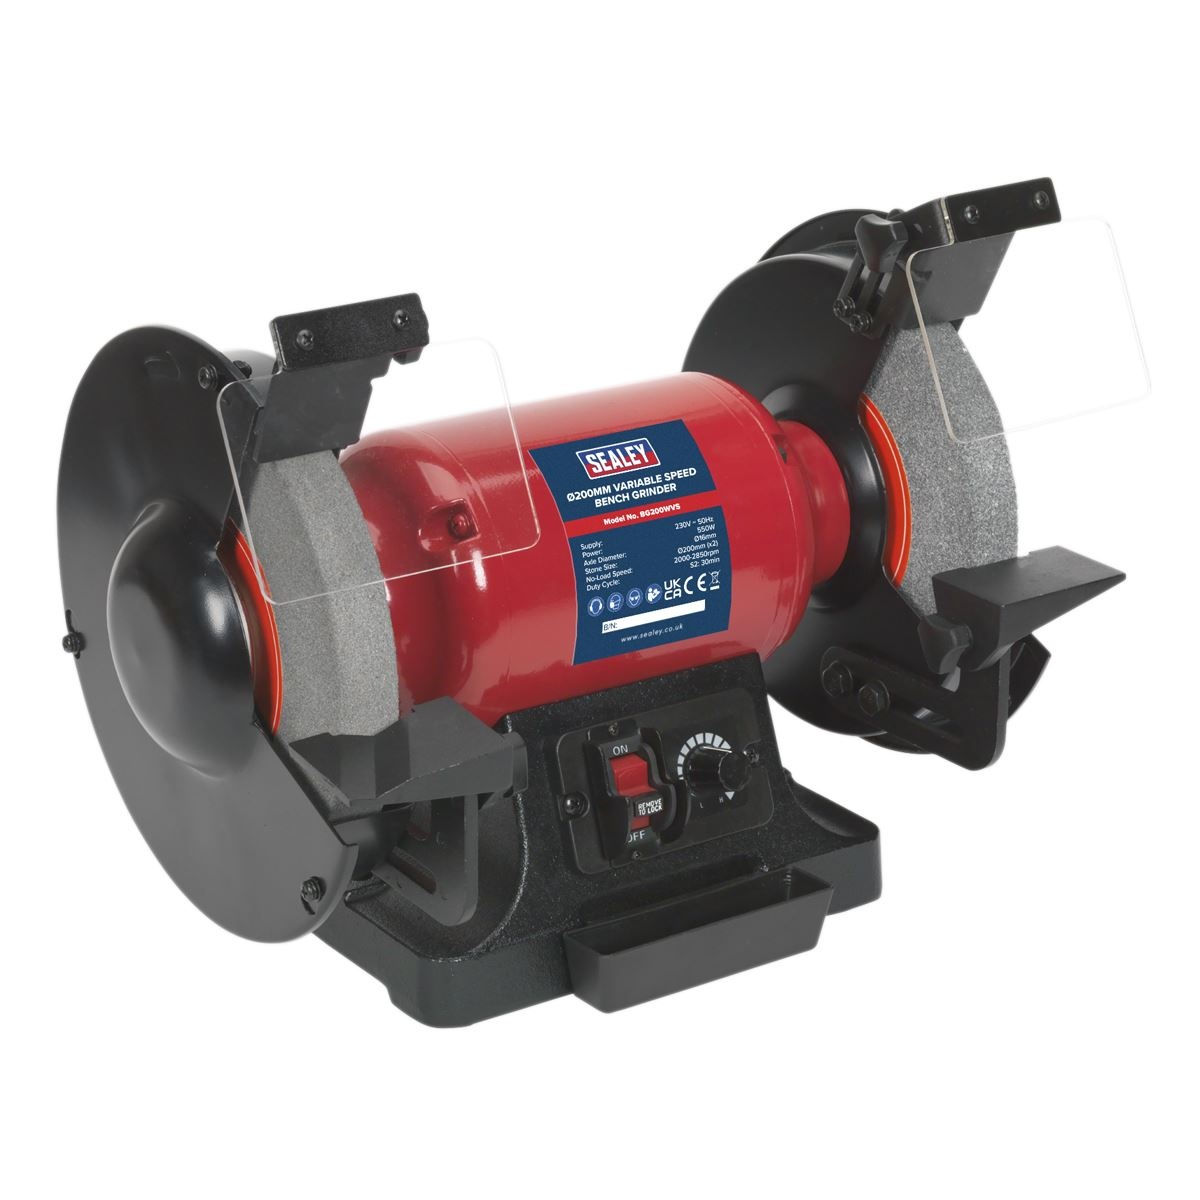
Sealey Bench Grinder 200mm Variable Speed BG200WVS
Induction motor suitable for general use. Supplied with stone guards attached, adjustable eye shields and spark arrestors. Substantial tool rests, one with angled cut-out assisting effective tool sharpening. Variable speed allows for better control of grinding and sharpening. Features integral coolant tray for convenient cooling of sharpened/ground item. - Induction motor suitable for general use. - Supplied with stone guards attached, adjustable eye shields and spark arrestors. - Substantial tool rests, one with angled cut-out assisting effective tool sharpening. - Variable speed allows for better control of grinding and sharpening. - Integral coolant tray for convenient cooling of sharpened/ground item. - Model No. BG200WVS- Induction motor suitable for general use. - Supplied with stone guards attached, adjustable eye shields and spark arrestors. - Substantial tool rests, one with angled cut-out assisting effective tool sharpening. - Variable speed allows for better control of grinding and sharpening. - Integral coolant tray for convenient cooling of sharpened/ground item.
Brand: Sealey
Category: Hardware > Tools > Grinders > Bench Grinders